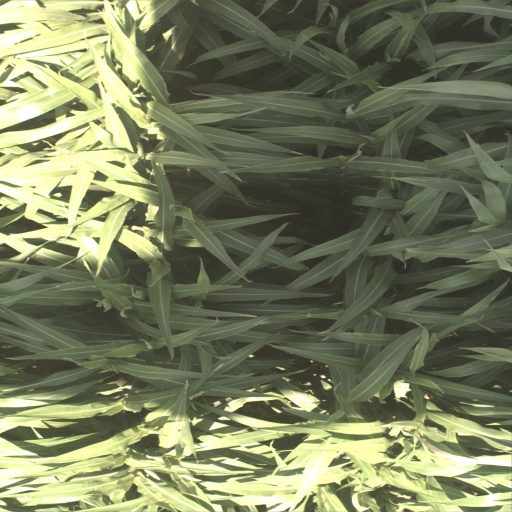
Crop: sorghum